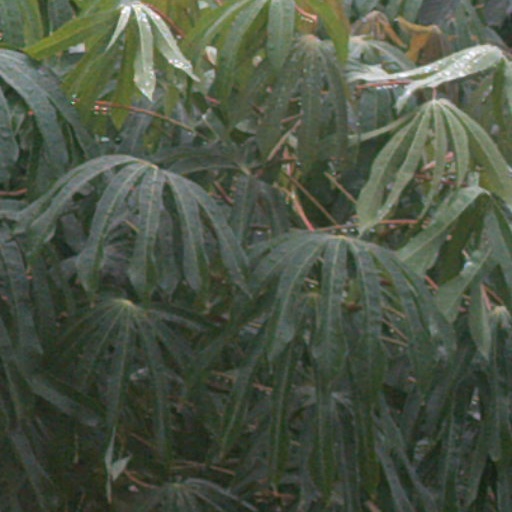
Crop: cassava